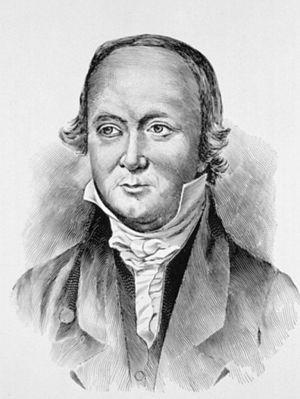
Gerard Troost était un médecin, naturaliste et minéralogiste américano-néerlandais.